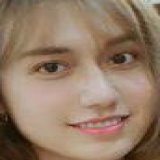
ca sĩ Lynk Lee